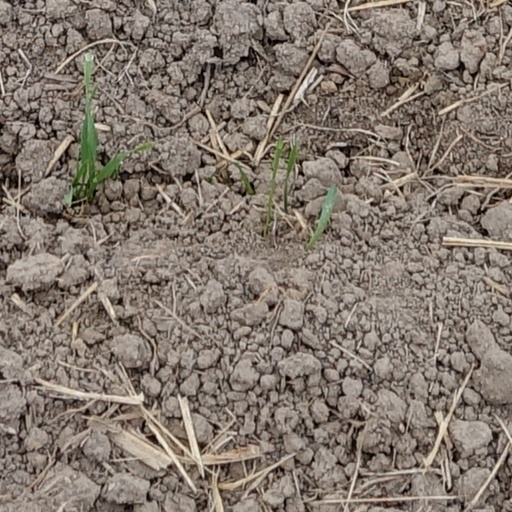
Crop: wheat